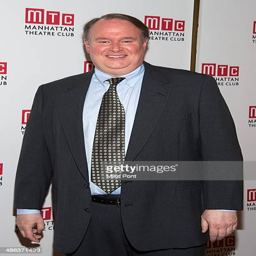
actor attends the after party for the opening night